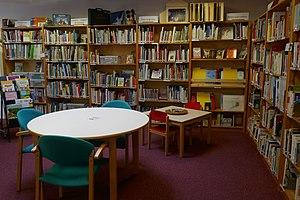
Coin Catéchèse et Enseignement religieux à la Médiathèque protestante de Strasbourg.
Le Stift – ou Collège Saint-Guillaume – est un établissement protestant luthérien de Strasbourg, héritier du Collegium Wilhelmitanum fondé au XVIᵉ siècle au moment de la Réforme pour permettre aux étudiants démunis d'étudier la théologie. De nos jours, il sert principalement de foyer et de restaurant universitaire. Ouvert en priorité aux étudiants de la faculté de théologie protestante de Strasbourg, il accueille aussi des étudiants « engagés » de tous cursus et toutes religions. Les biens du Stift sont gérés par la fondation Saint-Guillaume, elle-même administrée par le chapitre de Saint-Thomas. Le Stift désigne également à présent le bâtiment du XVIIIᵉ siècle dans lequel il se trouve, appartenant au chapitre, au 1a et 1b quai Saint-Thomas, et qui abrite aussi la Médiathèque protestante de Strasbourg.
L'étude des catéchismes protestants en usage en Alsace et en Moselle à travers les siècles illustre l'histoire du christianisme dans une région marquée par une forte identité.